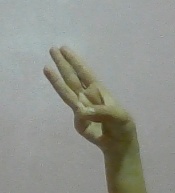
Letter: thaa